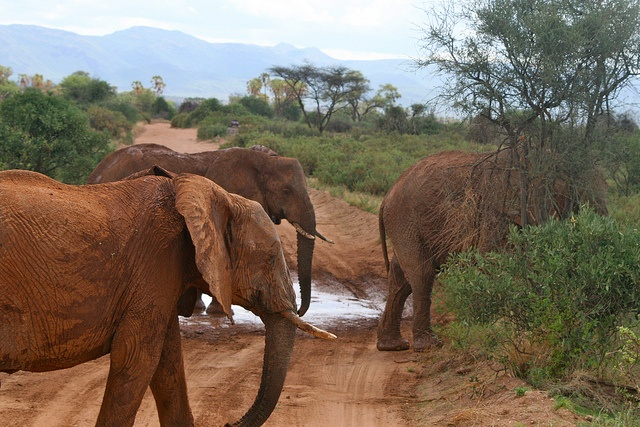
some elephants walking across a dirt road close to some mud
Some elephants are seen walking along a dirt path.
Three elephants are on a dirt road.
Three elephants crossing a muddy dirt road among the brush.
A group of elephants crossing a dirt road.